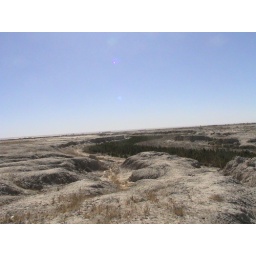
A field of pot in a small wadi, there are so many pot fields around here, it quite surprising.